Frieda Fromm-Reichmann Cottage

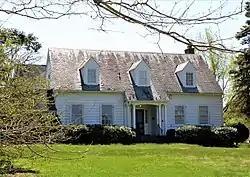

The Frieda Fromm-Reichmann Cottage is a historic house located at 19 Thomas Street in Rockville, Montgomery County, Maryland. It was built in 1936 to house the residence and professional office of Frieda Fromm-Reichmann, one of the leading psychoanalysts at the Chestnut Lodge psychiatric hospital, on whose grounds it stood. Fromm-Reichmann (1899-1957) was influential in the development of interpersonal psychoanalysis and its use in the treatment of schizophrenia. The cottage was designated a National Historic Landmark in 2021.